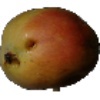
Label: Papaya 1